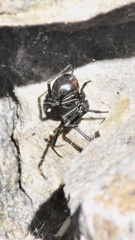
Species: Lactrodectus_hesperus